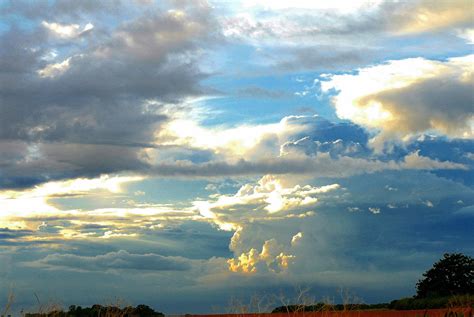
Weather: cloudy or overcast